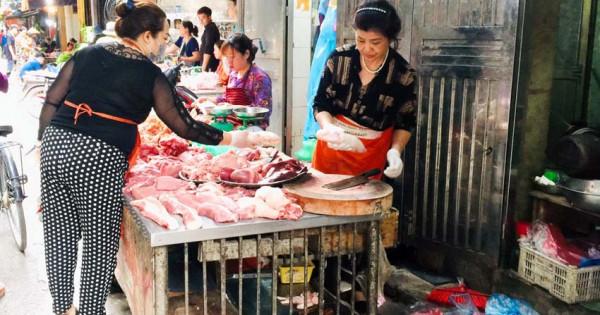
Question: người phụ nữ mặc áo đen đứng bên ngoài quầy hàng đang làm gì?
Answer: lựa thịt